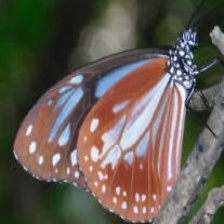
Species: CHESTNUT